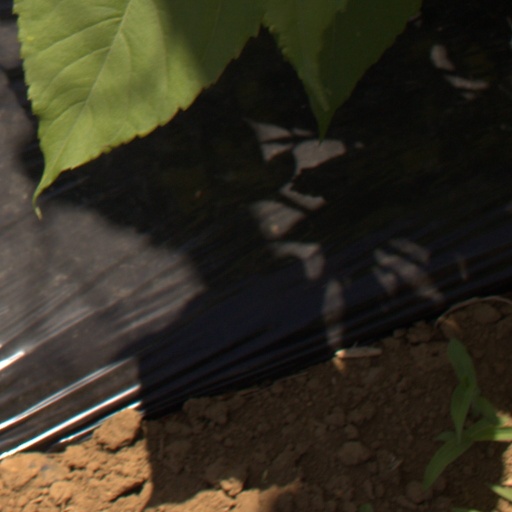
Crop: Jerusalem artichoke